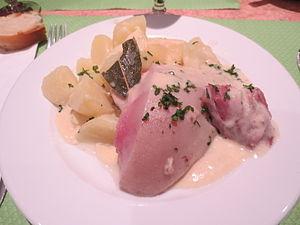
Tête de veau, chez Alex, marché de Louhans en Bresse
La tête de veau est un plat consommé en Europe, notamment en France, en Belgique, en Allemagne, en Suisse et en Italie où c'est un repas de Noël traditionnel. Ce plat est préparé à partir de la tête d'un veau.